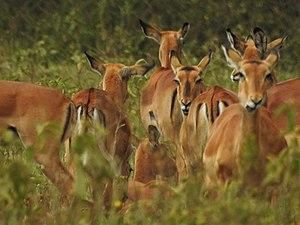
La Fièvre de la vallée du Rift est une zoonose virale africaine, affectant principalement les animaux domestiques ruminants et pouvant se transmettre aux humains. Elle se manifeste comme une fièvre, souvent hémorragique chez l'animal et parfois chez l'homme.